Sangihe Islands

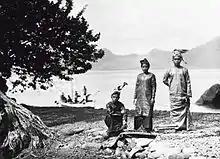
Inhabitants of the Sangir Islands in traditional costume 1905

The Sangihe Islands (also spelled "Sangir", "Sanghir" or "Sangi") – – are a group of islands that constitute two regencies within the province of North Sulawesi, in northern Indonesia, the Sangihe Islands Regency. The word Sangihe actually comes from the word Sang Ihe which is means Strong Sailor or Brave Fisherman. "Kabupaten Kepulauan Sangihe") and the Sitaro Islands Regency ("Kabupaten Siau Tagulandang Biaro"). They are located northeast of Sulawesi between the Celebes Sea and the Molucca Sea, roughly halfway between Sulawesi and Mindanao, in the Philippines; the Sangihes form the eastern limit of the Celebes Sea. The islands combine to total , with many of the islands being actively volcanic with fertile soil and mountains.